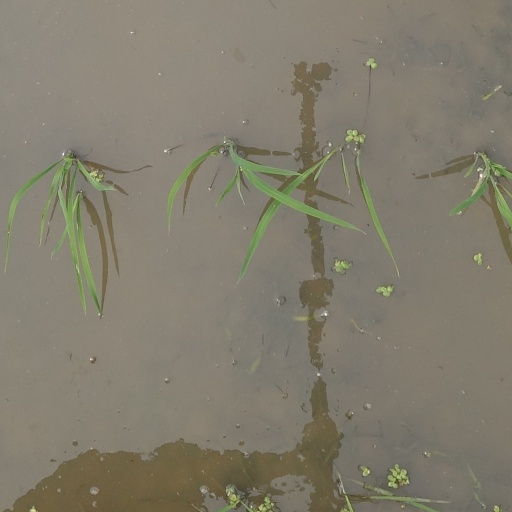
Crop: rice